Blandford Street station

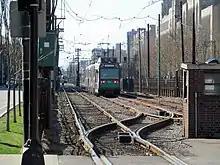
A train sitting on the pocket track

The Commonwealth Avenue line was originally served by surface streetcars beginning in 1896 as part of what would later become the Green Line A branch. On October 3, 1914, the Boylston Street subway was opened to the Kenmore Portal just east of Kenmore Square, allowing streetcars to enter and run underground into the Tremont Street subway. In October 1932, Kenmore station was built, and the modern Blandford Street Portal was built just east of Blandford Street.